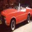
Label: automobile